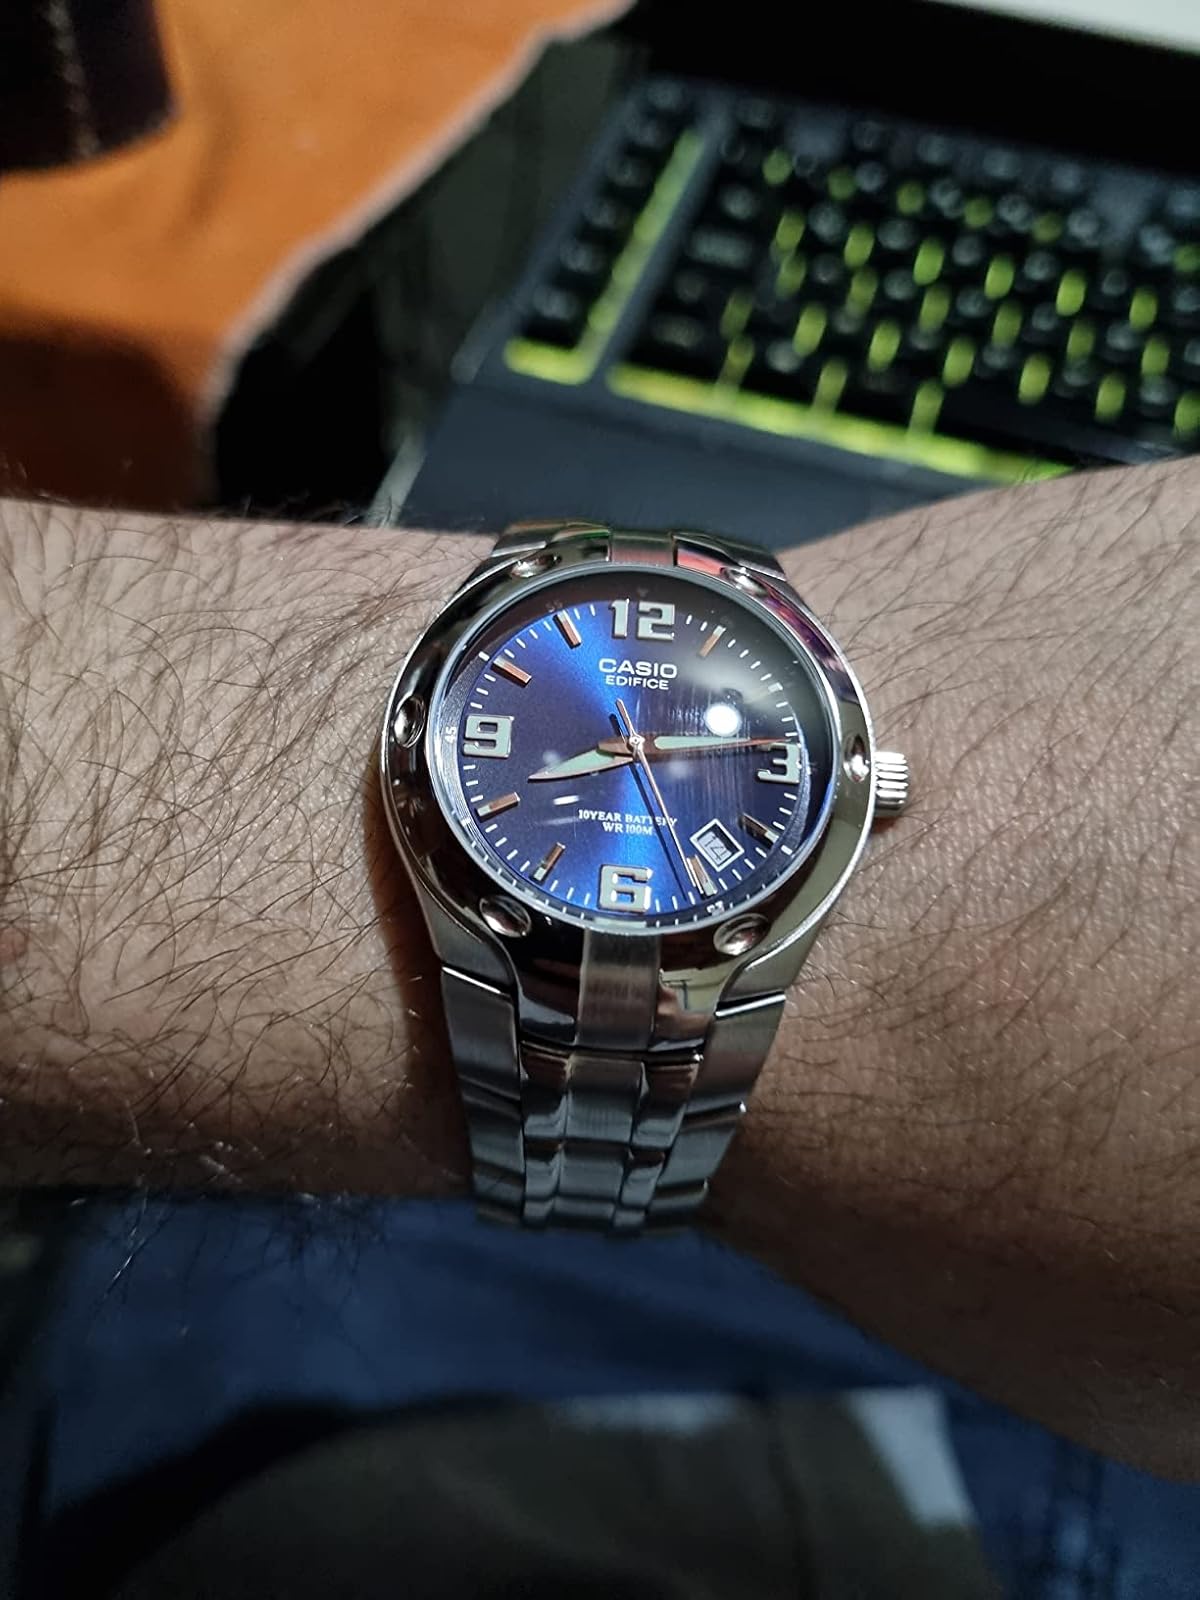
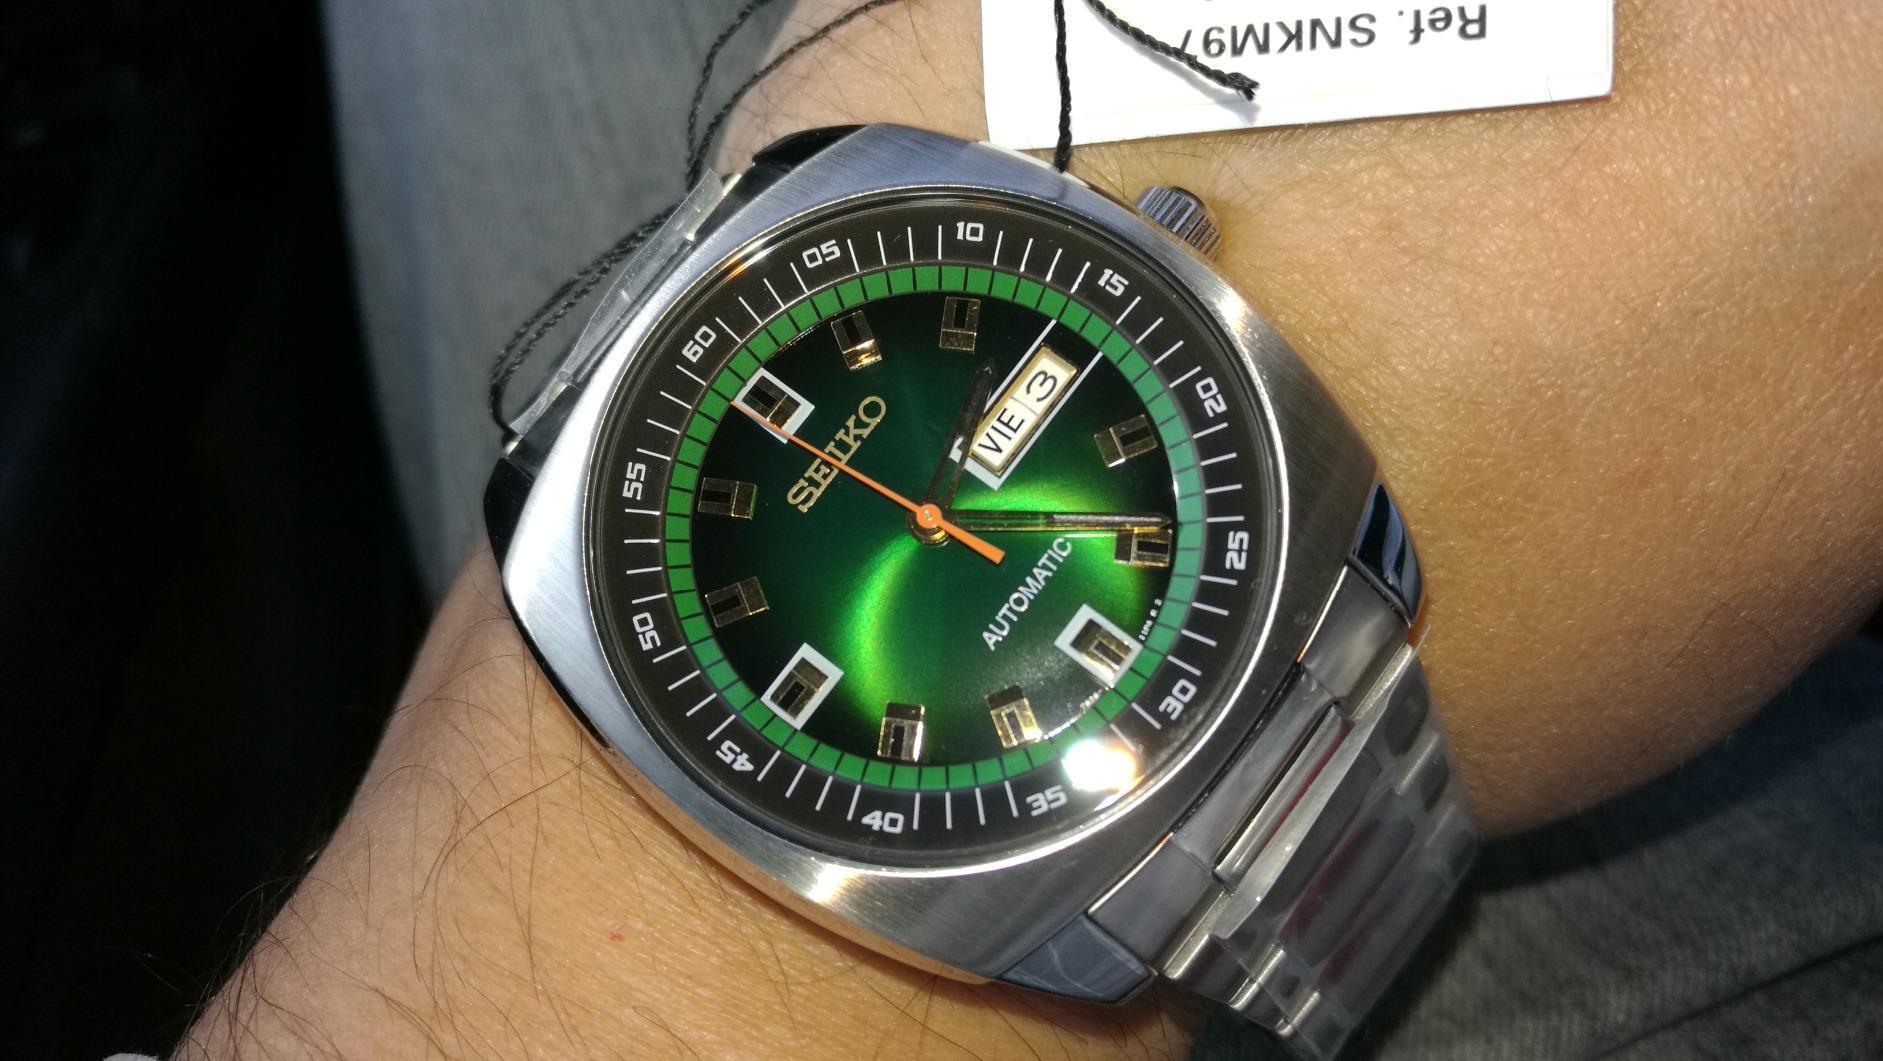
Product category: accessories_watch
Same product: no